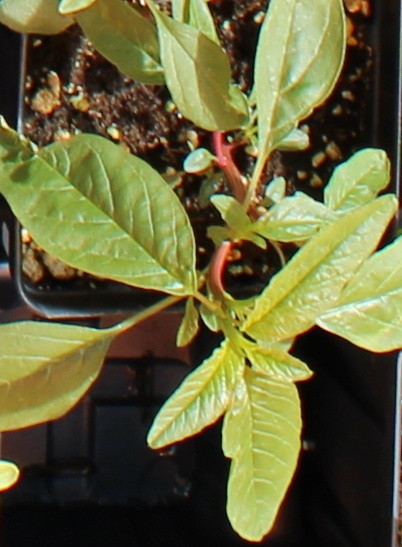
Label: Waterhemp